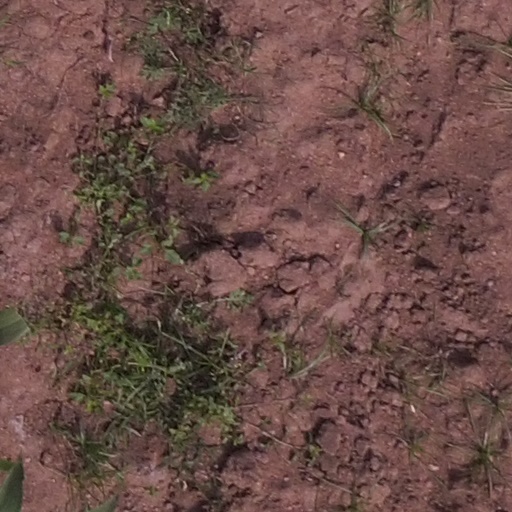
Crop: maize; corn